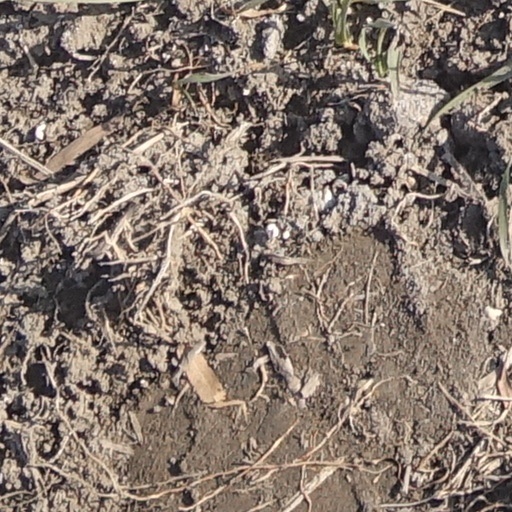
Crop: wheat